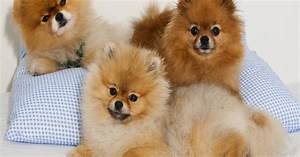
Label: cane